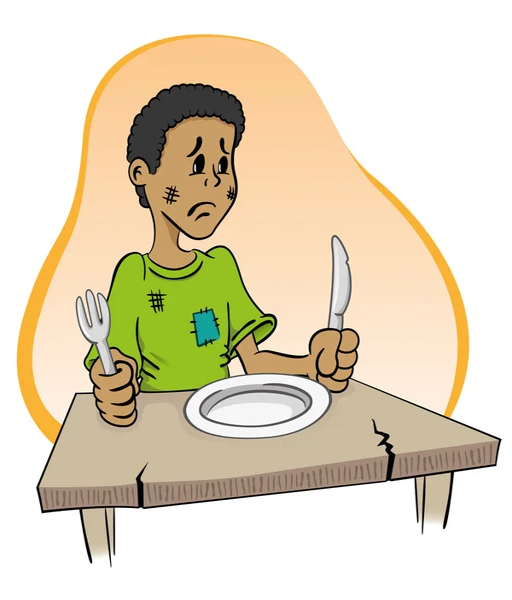
illustration representing a child sitting without food on the table royalty free stock vectors